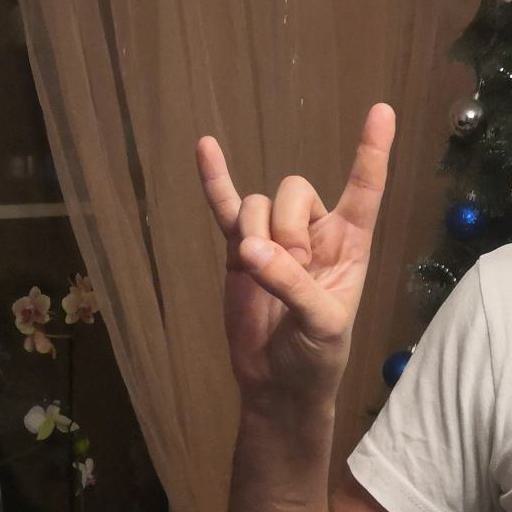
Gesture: rock